Eric Pérez

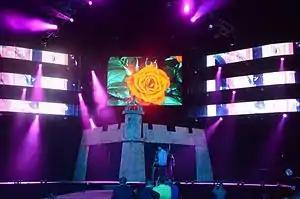
Los Mamitos making their entrance in WWL's debut show

Next was another four-way elimination contest to crown the first WWL World Tag Team Champions, where they defeated the teams of Eita and Tomahawk, El Hijo de Kato Kung Lee and Vengador Radioactivo, and Heddi Karaoui & Zumbi in a four-way match. Former AAA World Heavyweight Champion Dr. Wagner, Jr. and his son, Hijo de Dr. Wagner, were originally scheduled to be in the match, but failed to attend the event without offering an explanation. On September 6, 2013, Los Mamitos defended their titles by defeating the AAA World Tag Team Champions, The Mexican Powers (Crazy Boy and Joe Líder). Two days later, the team lost to Germán Figueroa and Joe "Hercules" Gómez in a three-way that also included The Mexican Powers. However, since Pérez had his boot in the ropes while the referee counted, WWL General Manager Rico Casanova ruled that the World Tag Team Championship could not change hands. On March 7, 2014, Los Mamitos retained the titles against La Dinastía Máscaras (Sicodelico, Jr. and Hijo de Dos Caras), when Rubio unmasked Sicodelico, Jr. and employed the distraction to score the pin. The teams met in a rematch two days later, wrestling to a double count-out. On October 18, 2014, at Insurrection, Los Mamitos lost the titles against Thunder and Lightning. While the two promotions were involved in a working agreement, Pérez made appearances in WWC, where he performed under a mask as a character known as "The Alien" and was assigned José Huertas González as manager.